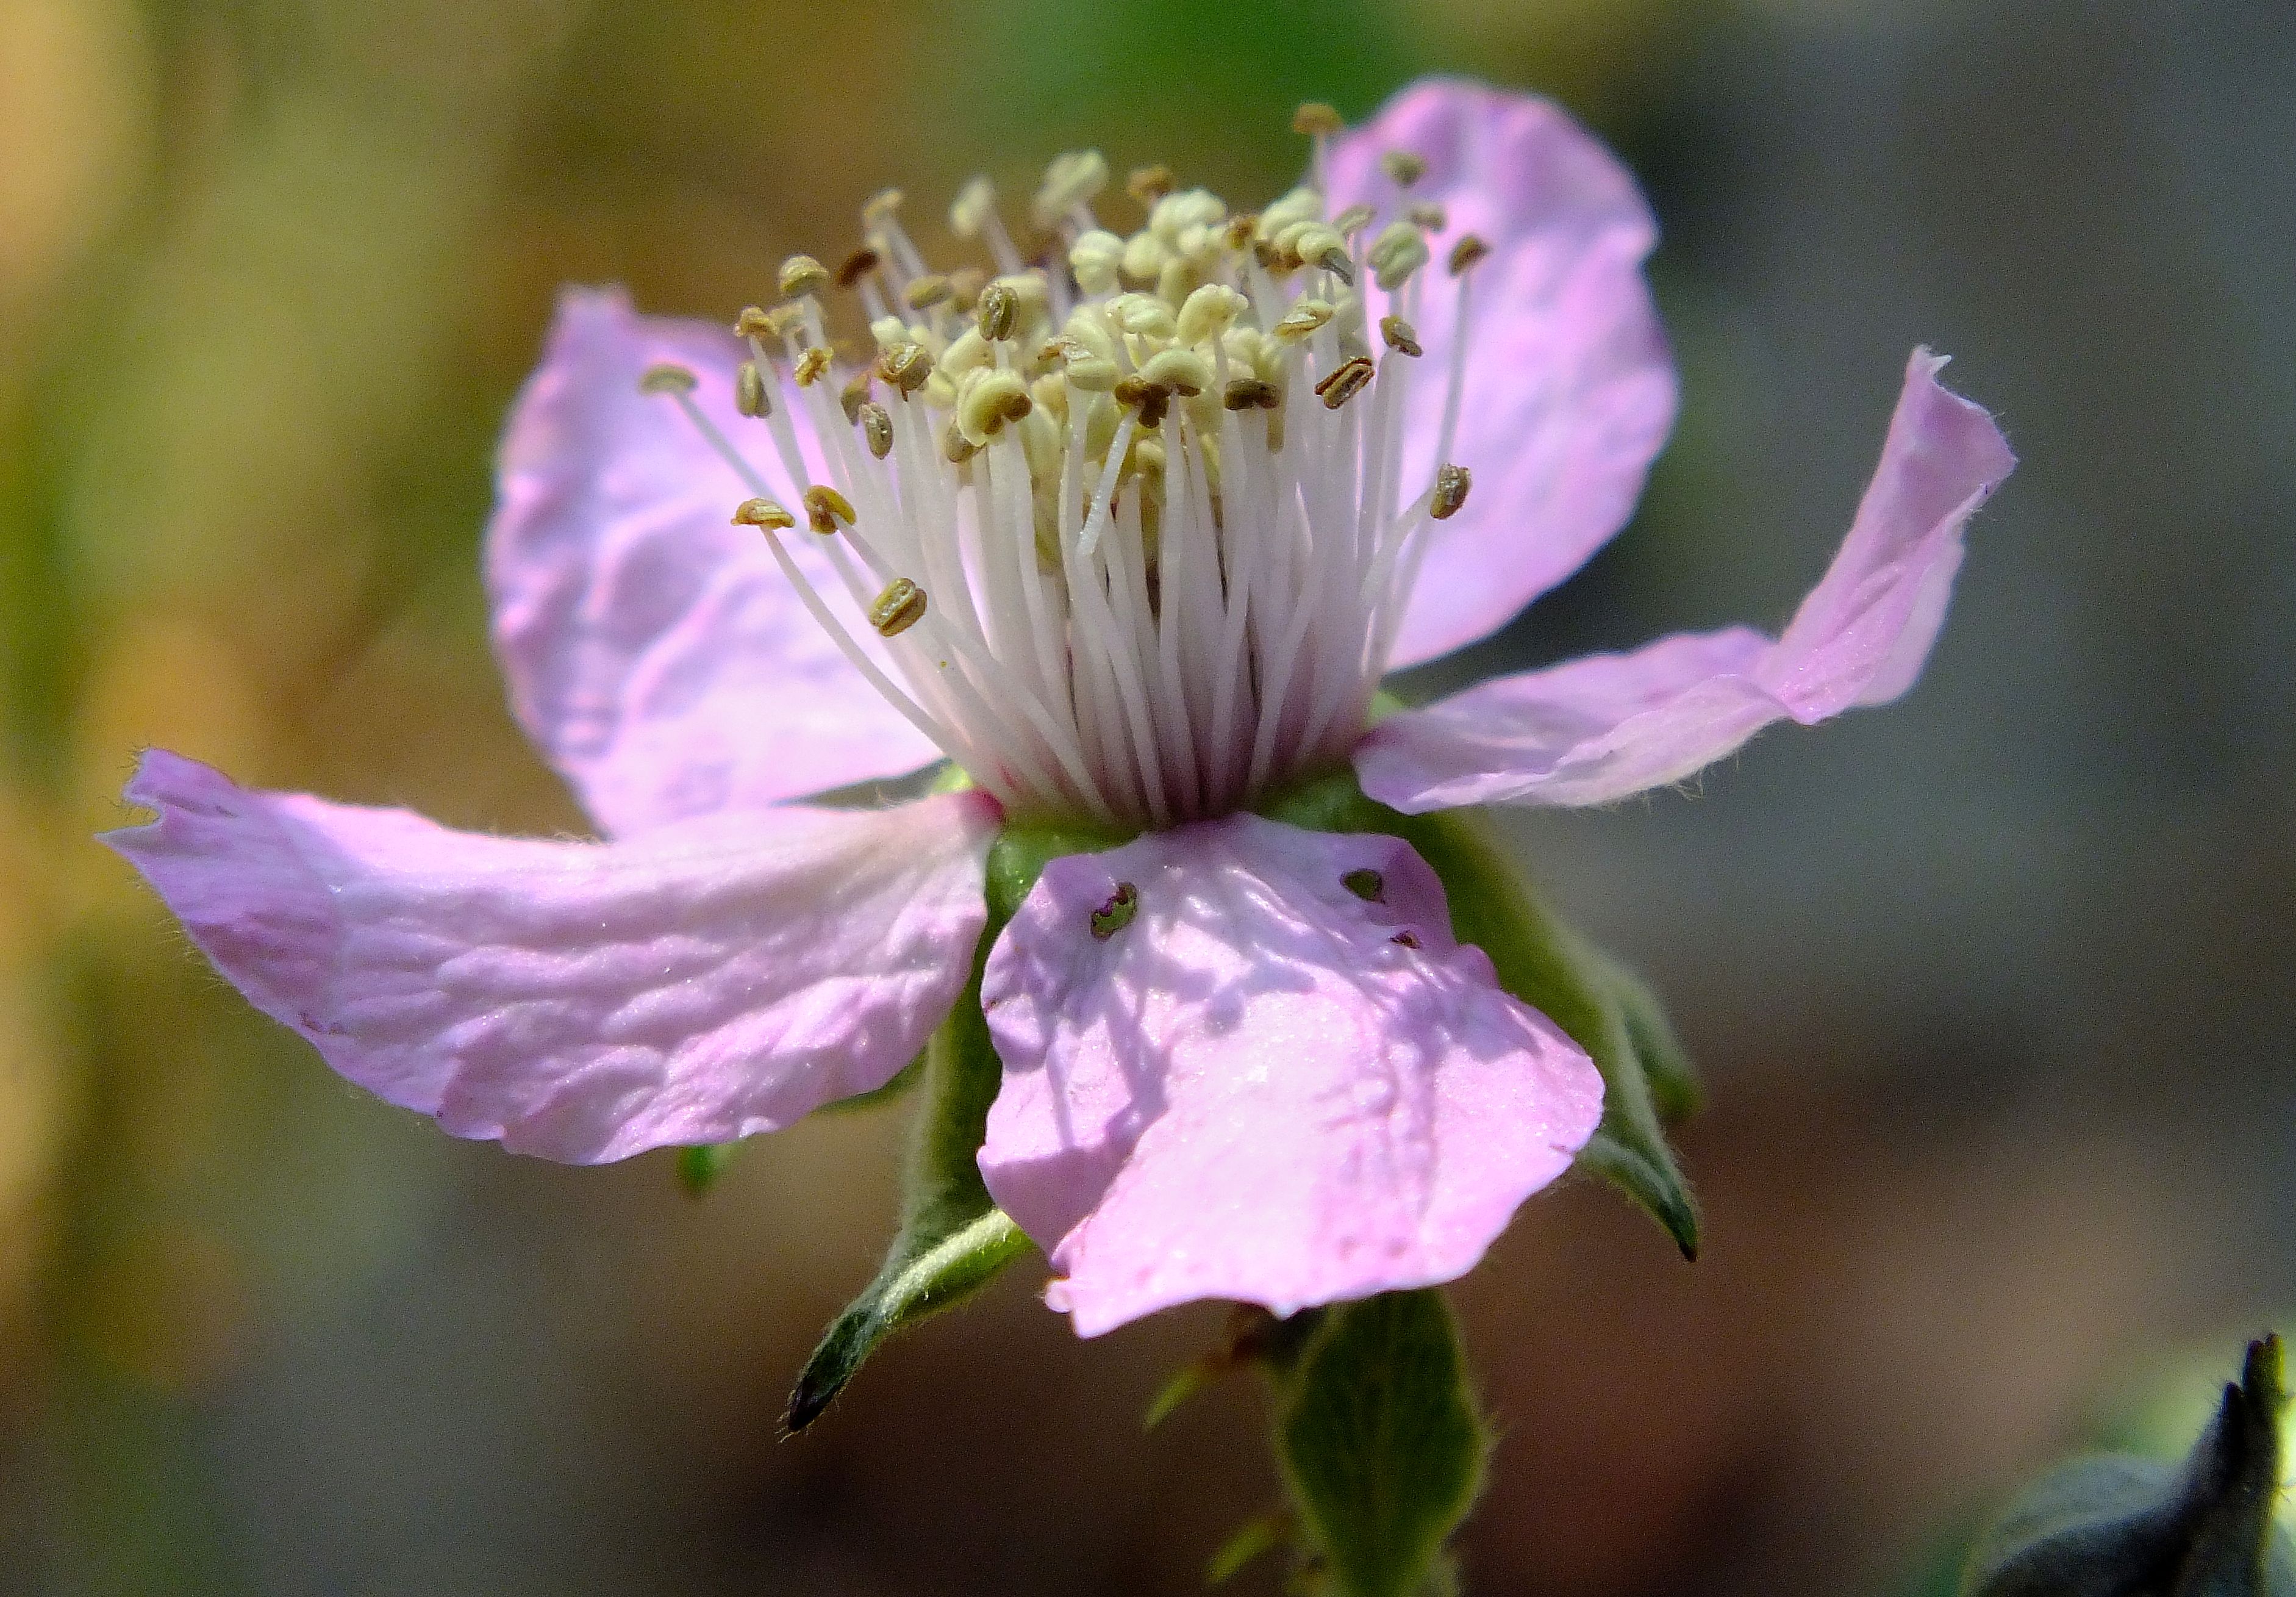
nature, blossom, plant, photography, flower, petal, macro, botany, flora, wildflower, close up, naturaleza, nectar, ggl1, gaby1, varios, some, finepixhs20, macro photography, flowering plant, land plant